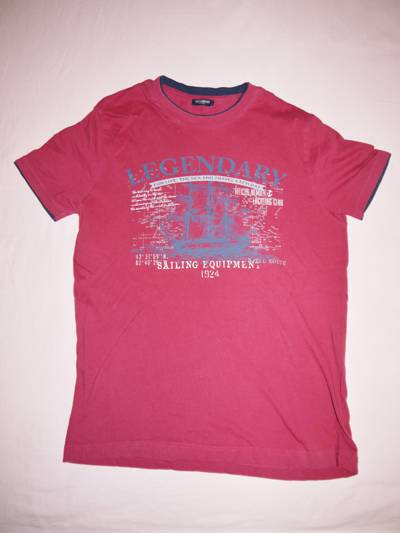
Waste category: clothes